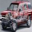
Label: automobile